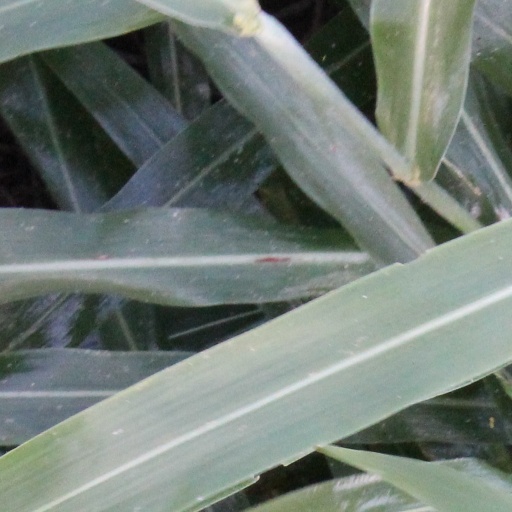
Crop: sorghum